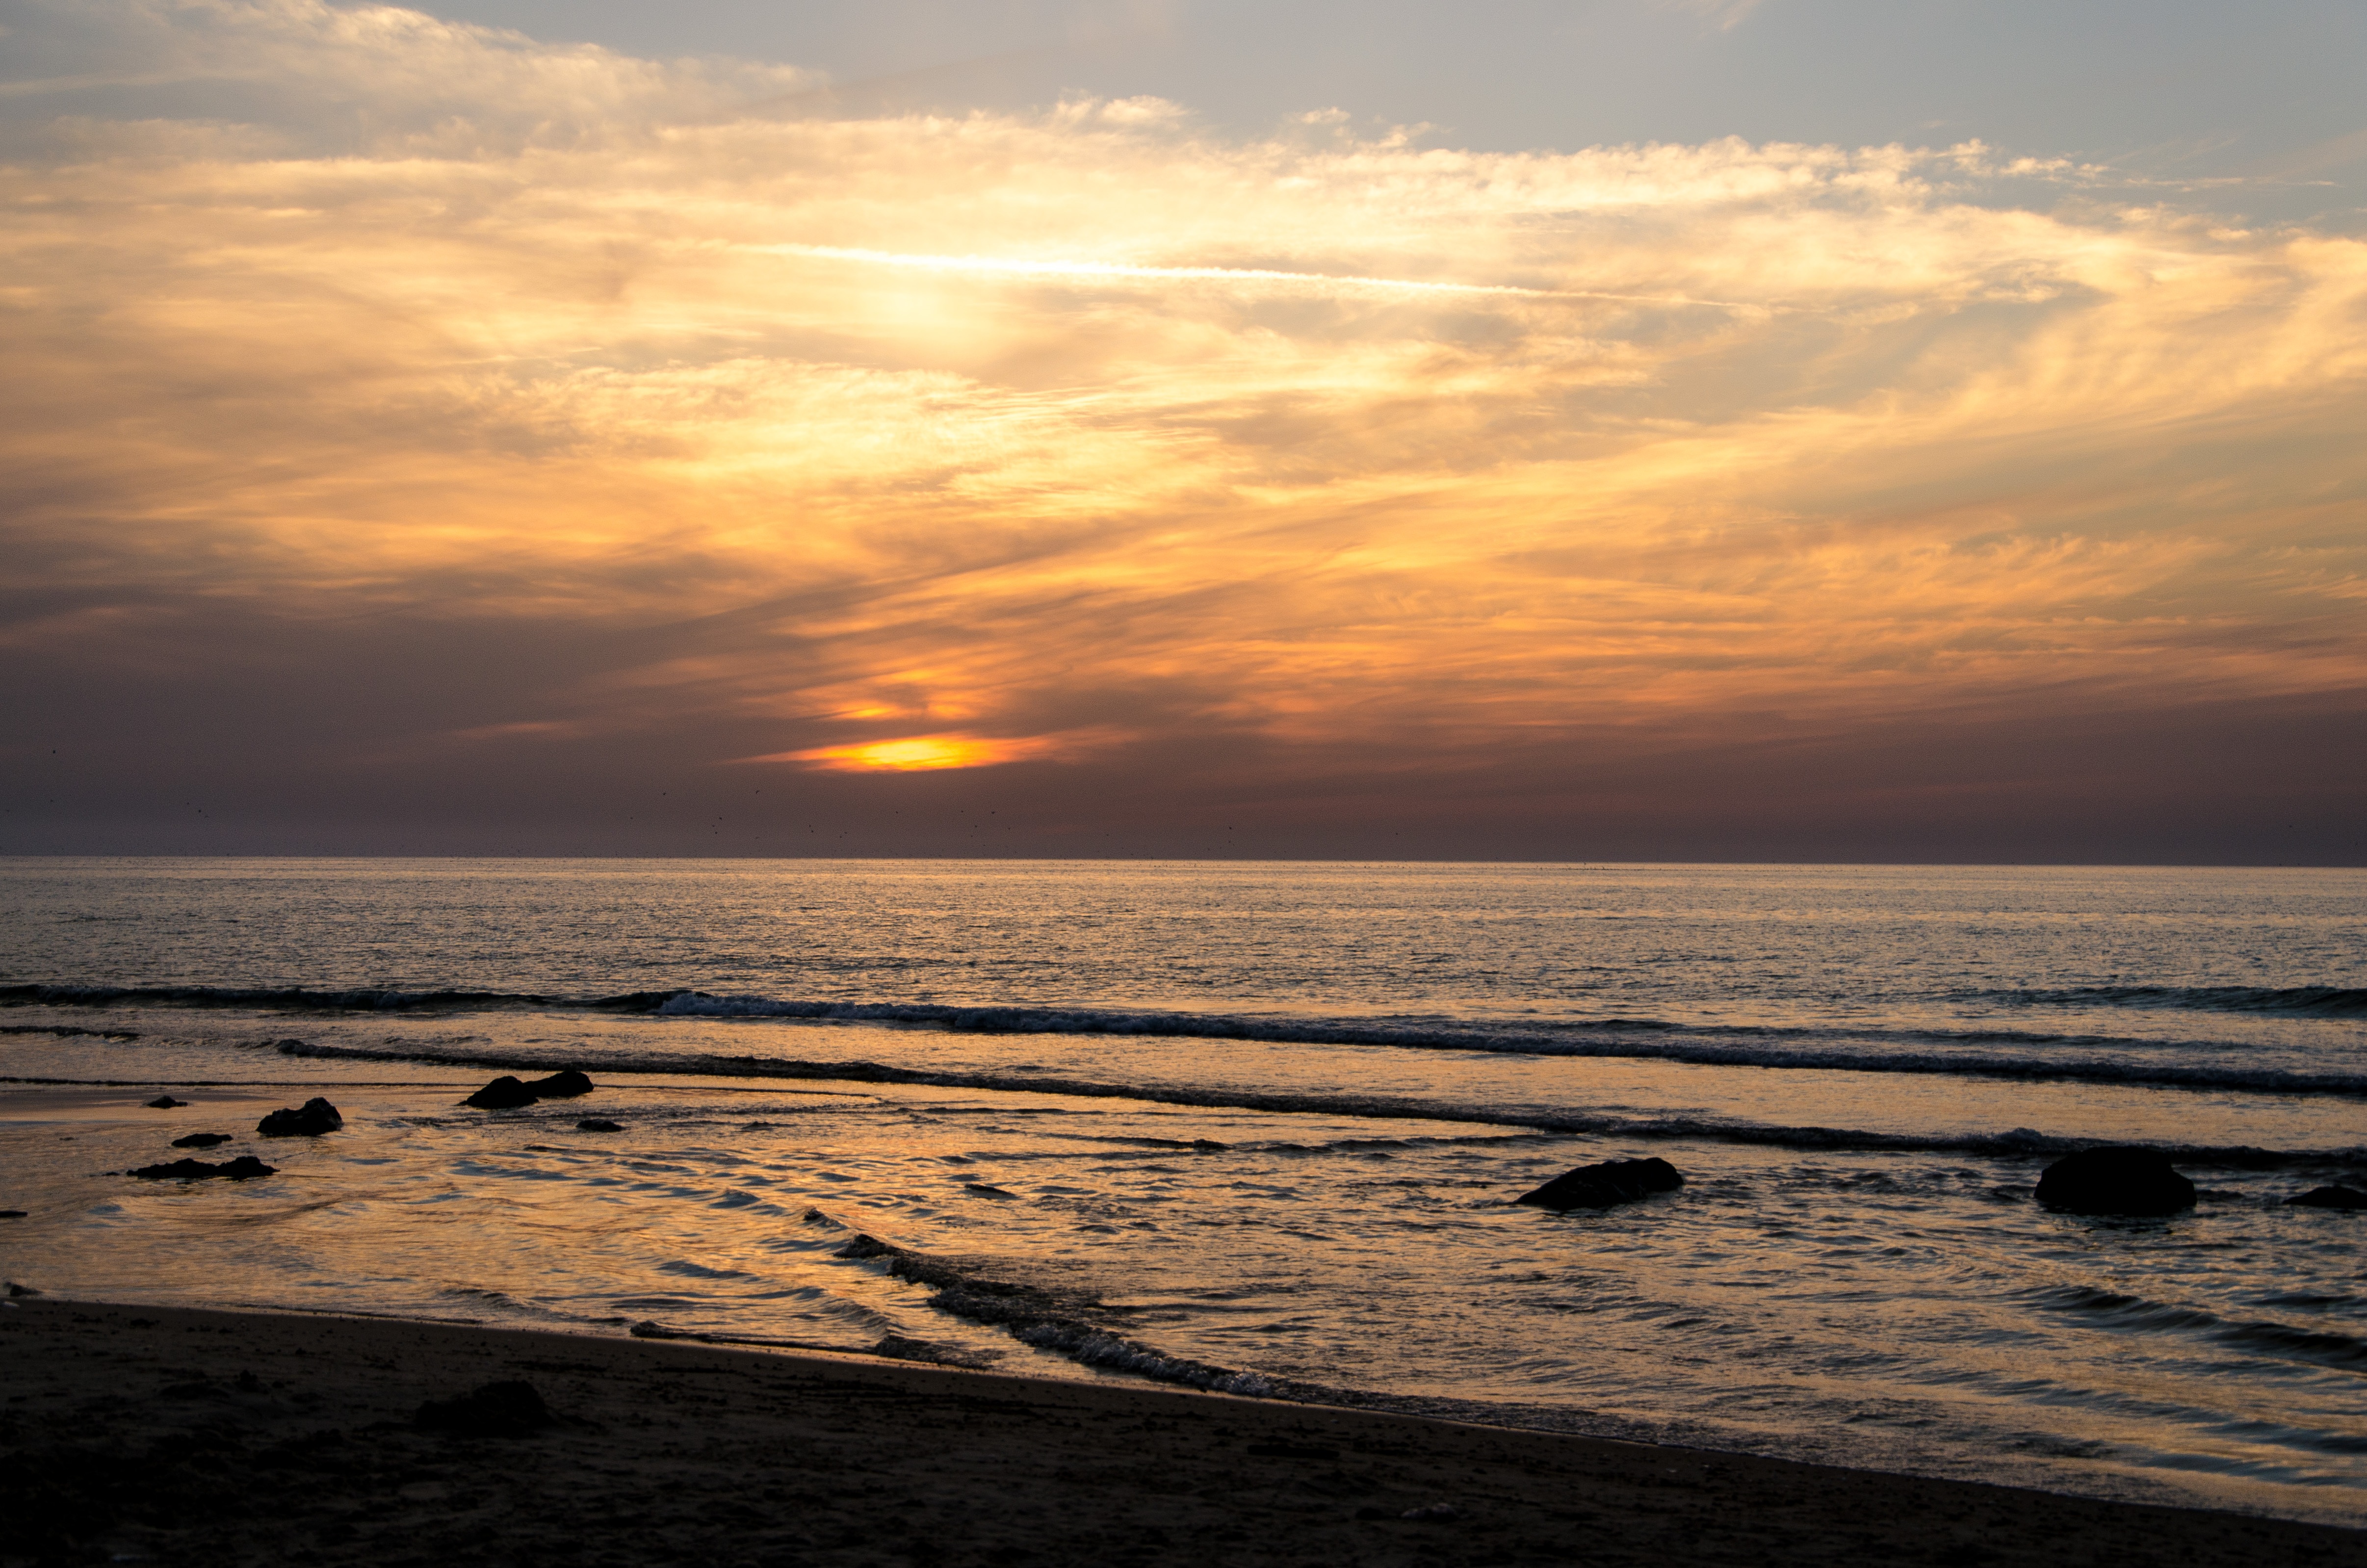
beach, sea, coast, sand, ocean, horizon, cloud, sky, sun, sunrise, sunset, sunlight, morning, shore, wave, dawn, coastline, dusk, evening, reflection, body of water, afterglow, wind wave